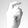
ASL letter: X